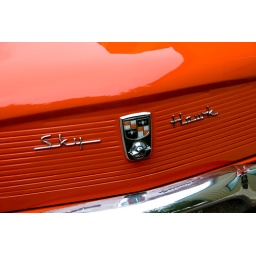
Sky Hawk trunk lid details. The official color of this car is Tangerine, and was available only in 1956.